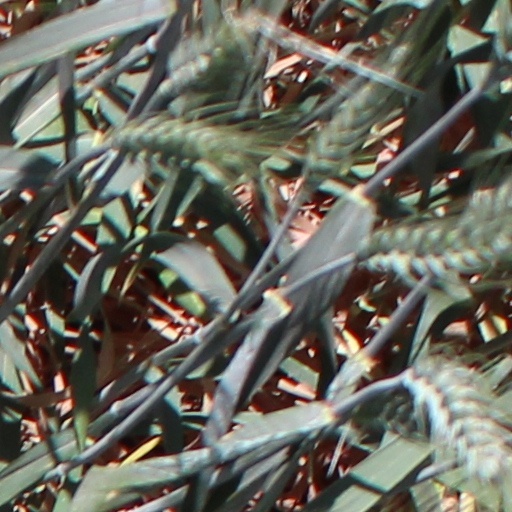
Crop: wheat